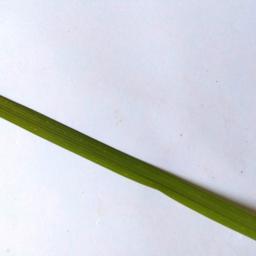
Label: Rice___Healthy